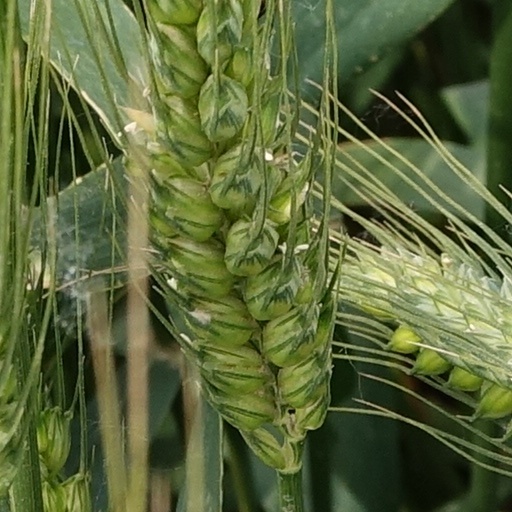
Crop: wheat